Selective embryo abortion

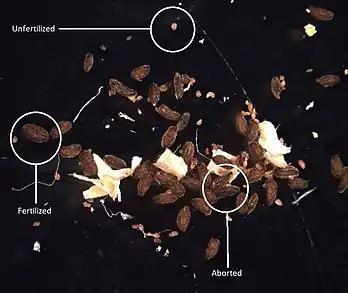
Matured seeds, aborted seeds, and unfertilized ovules of "Mimulus guttatus" (monkeyflower).

Many species exhibit less variable patterns of embryo abortion. In species such as "Medicago lupulinus, Nemophila breviflora", and "Phaseolus coccineus," abortion appears to be affected by the relative position of an ovule within an ovary. A variety of within-ovary, position-dependent patterns have been observed, including: